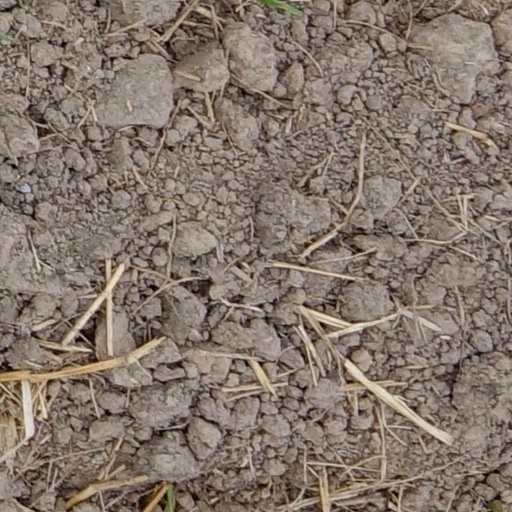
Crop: wheat